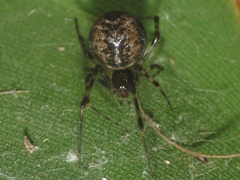
Species: Parasteatoda_tepidariorum